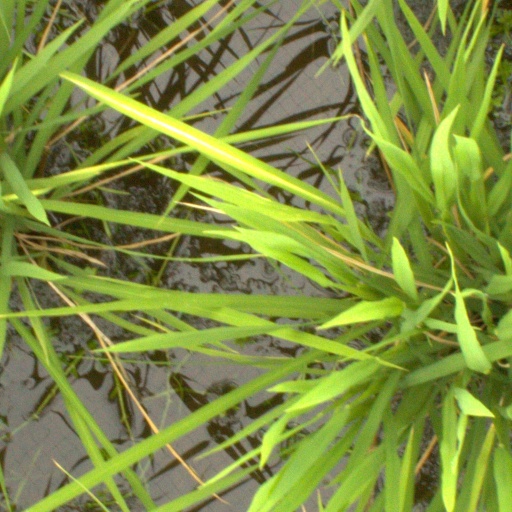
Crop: rice